Diamond buffer

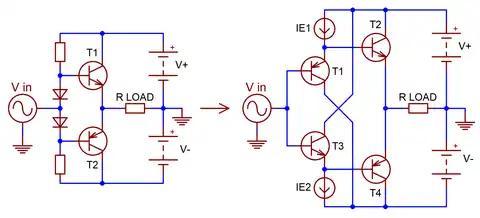
The basic diamond buffer (right) as the development of a diode-biased complementary emitter follower (left). Both circuits drawn to underscore the bridged topology of push-pull operation

The diamond buffer or diamond follower is a four-transistor, two-stage, push-pull, translinear emitter follower, or less commonly source follower, in which the input transistors are folded, or placed upside-down with respect to the output transistors. Like any unity buffer, the diamond buffer does not alter the phase and magnitude of input voltage signal; its primary purpose is to interface a high-impedance voltage source with a low-impedance, high-current load. Unlike the more common compound emitter follower (a "double" in audio engineering terms), where each input transistor drives the output transistor of the same polarity, each input transistor of a diamond buffer drives the output transistor of the opposite polarity. When the transistors operate in close thermal contact, the input transistors stabilize the idle current of the output pair, eliminating the need for a bias spreader.